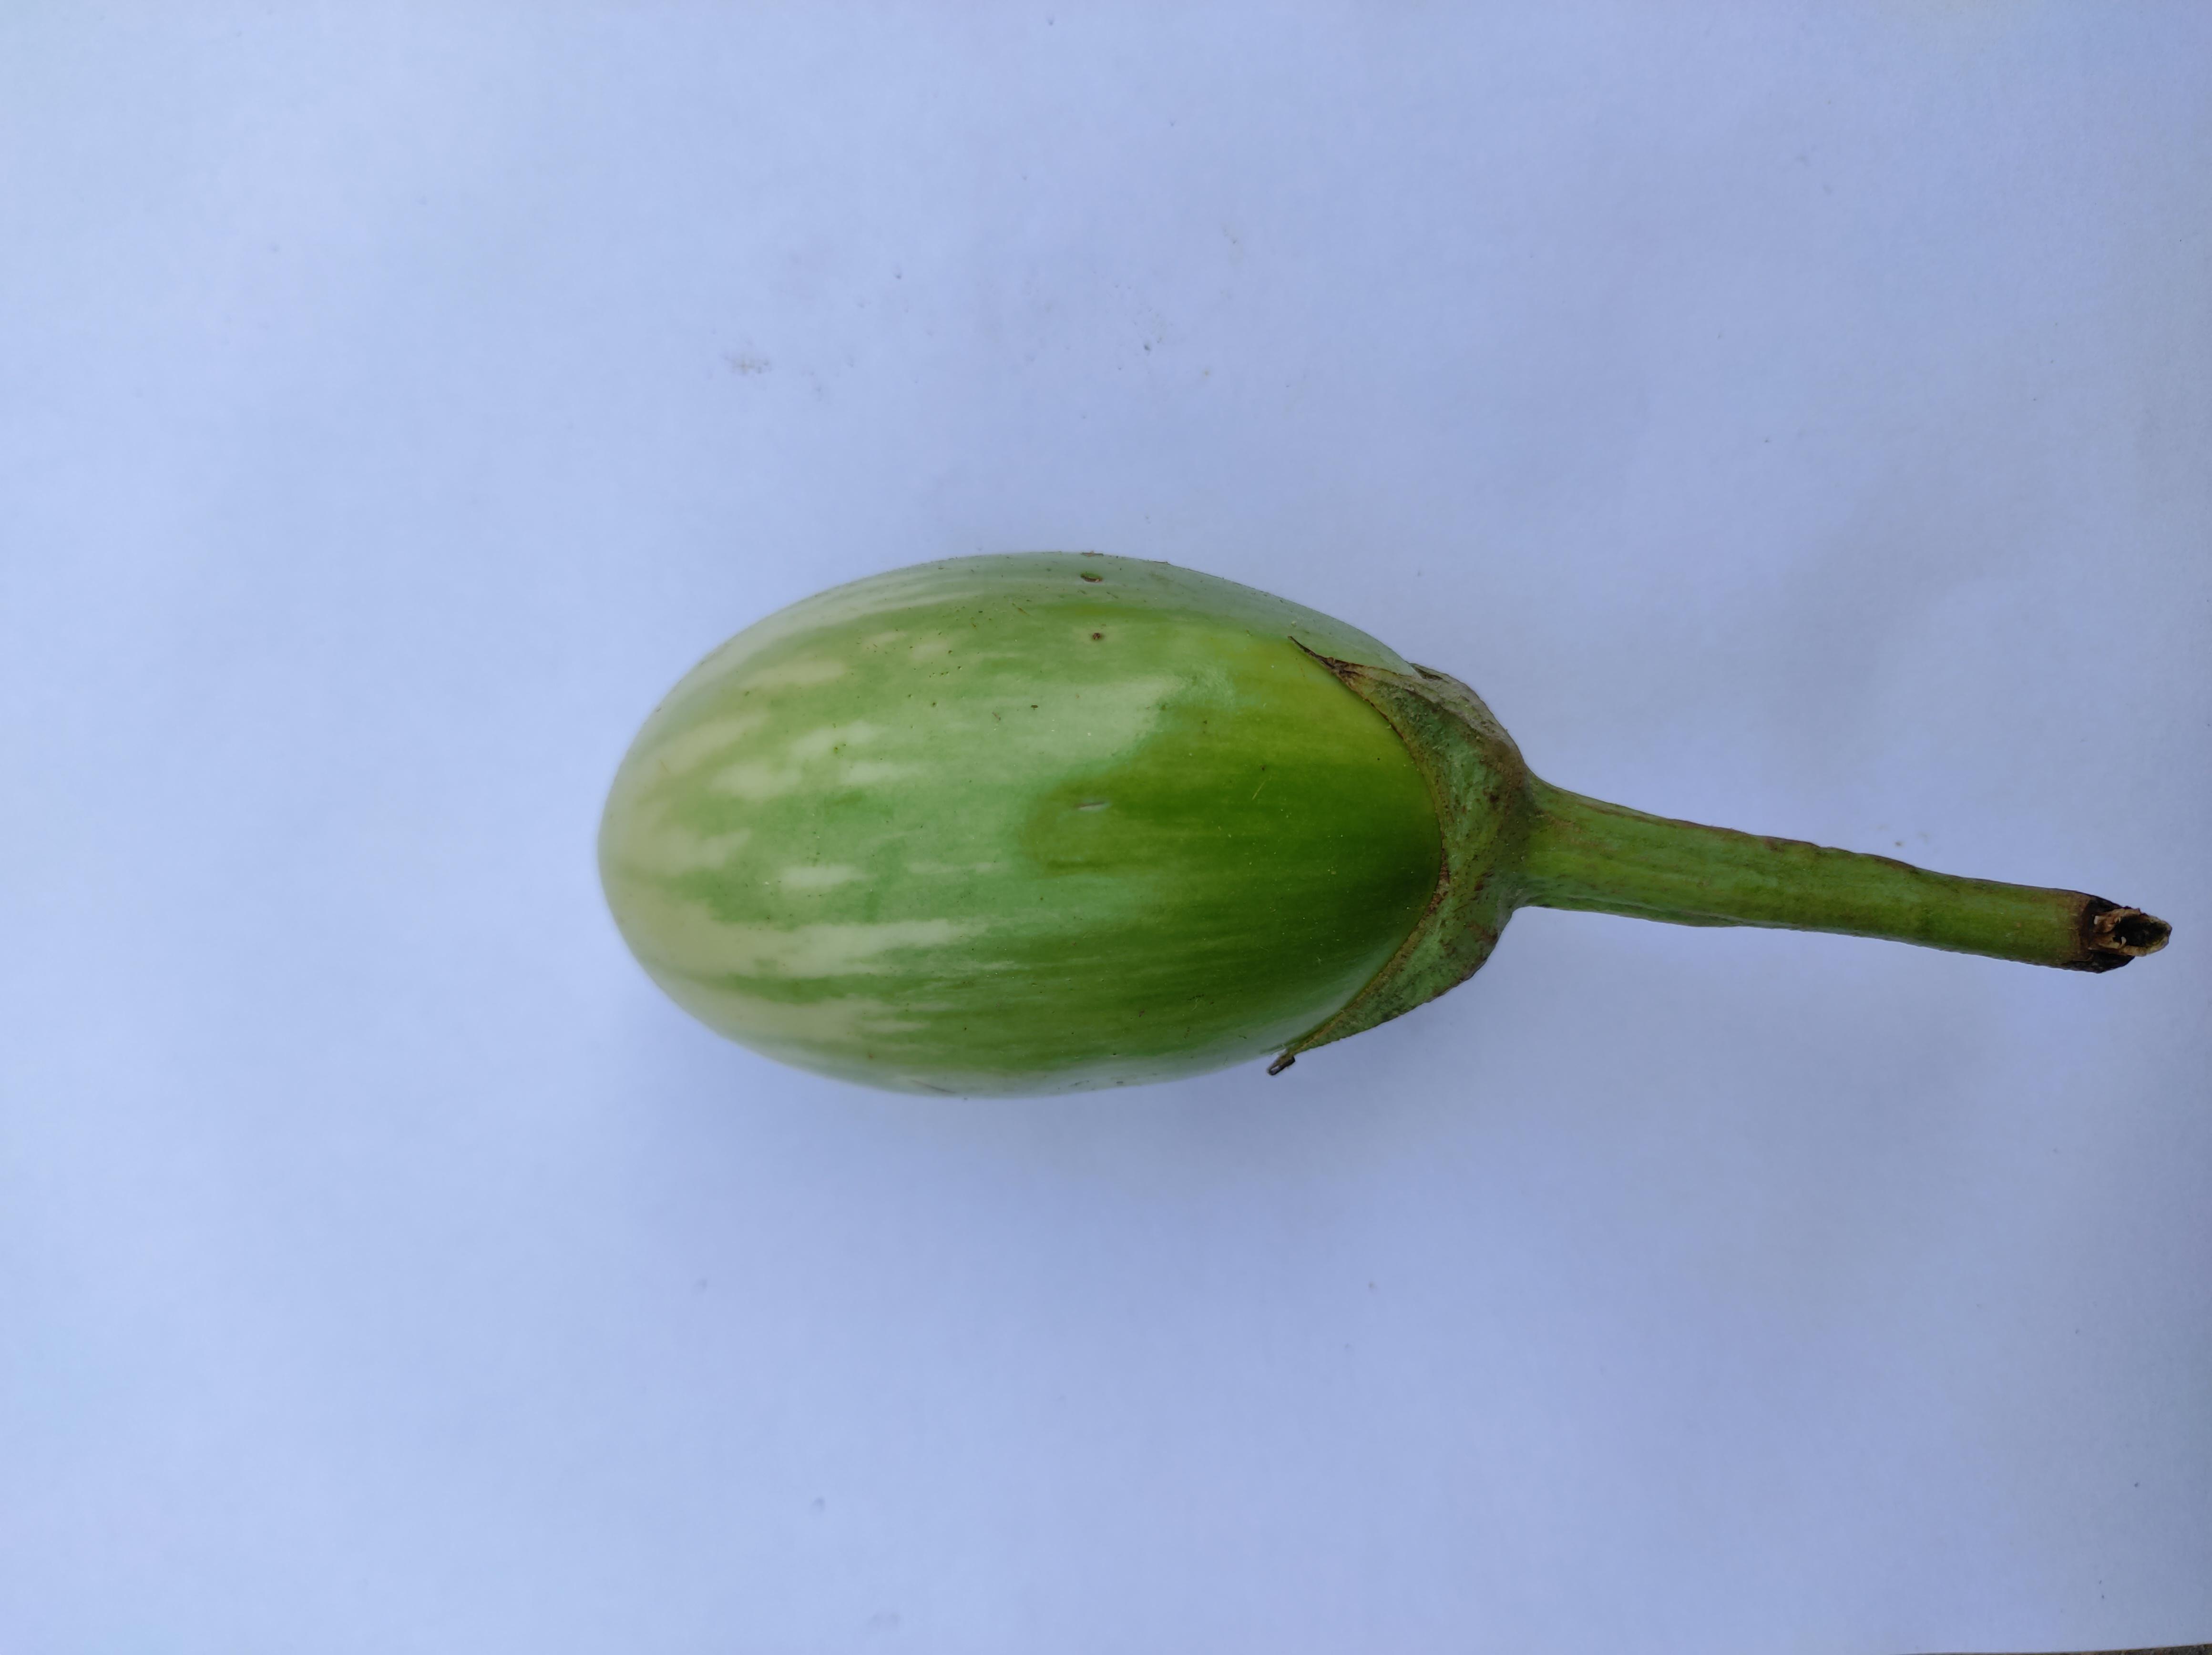
Label: Brinjal